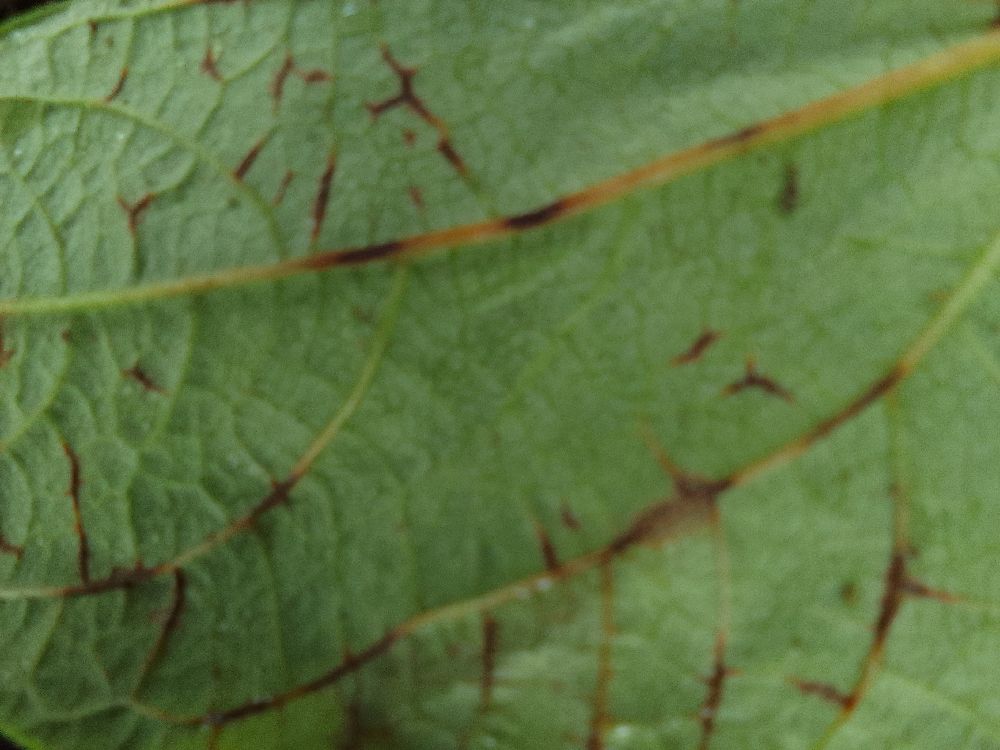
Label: anthracnose